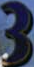
Number: 3